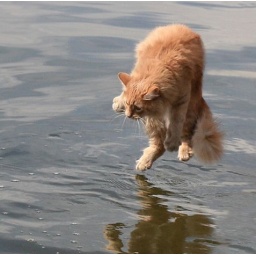
cat in a water